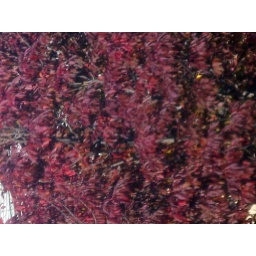
Flora: Close-up of red and brown leaves on a tree in the fall.